Mercedes-Benz

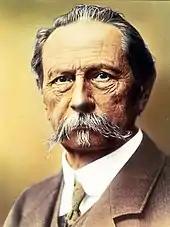
Karl Benz (1844–1929) made the 1886 Benz Patent Motorwagen, which is widely regarded as the first automobile.

Mercedes-Benz traces its origins to Karl Benz's first internal combustion engine in a car, seen in the Benz Patent-Motorwagen – financed by Bertha Benz's dowry and patented in January 1886 – and Gottlieb Daimler and their engineer Wilhelm Maybach's conversion of a stagecoach, with the addition of a petrol engine, introduced later that year. The Mercedes automobile was first marketed in 1901 by Daimler Motoren Gesellschaft (DMG).